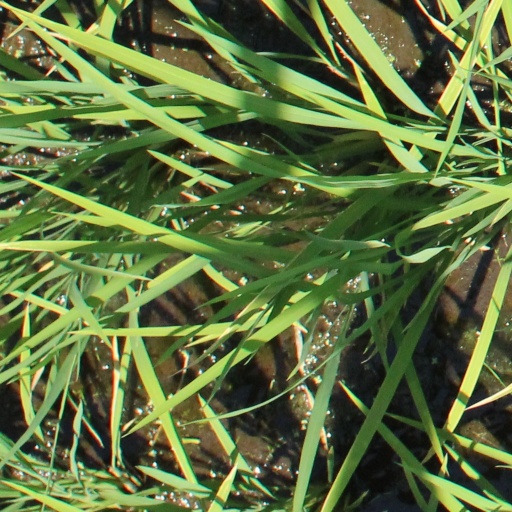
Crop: rice